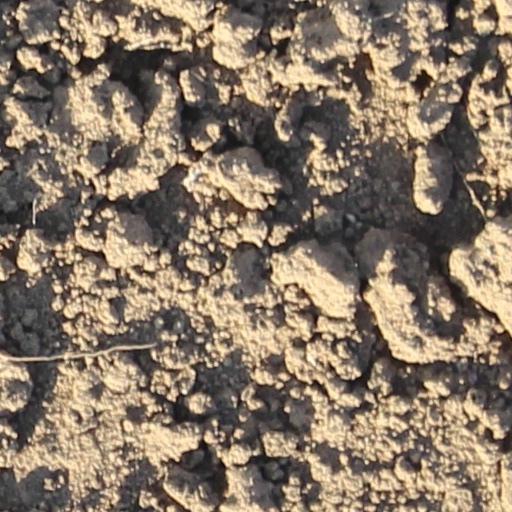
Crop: wheat